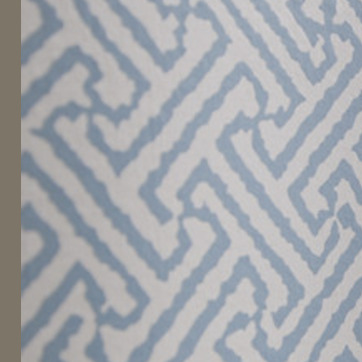
Material: wallpaper